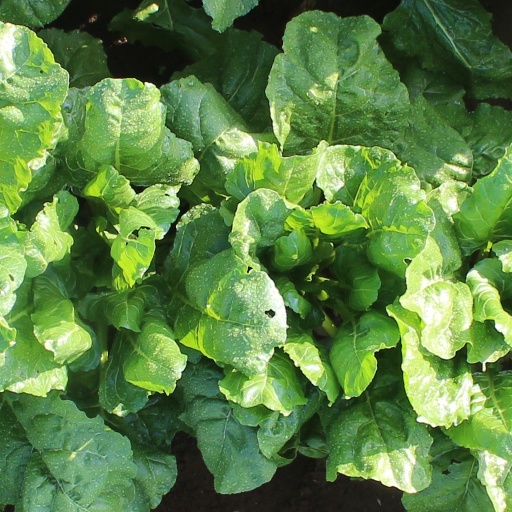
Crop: sugar beet